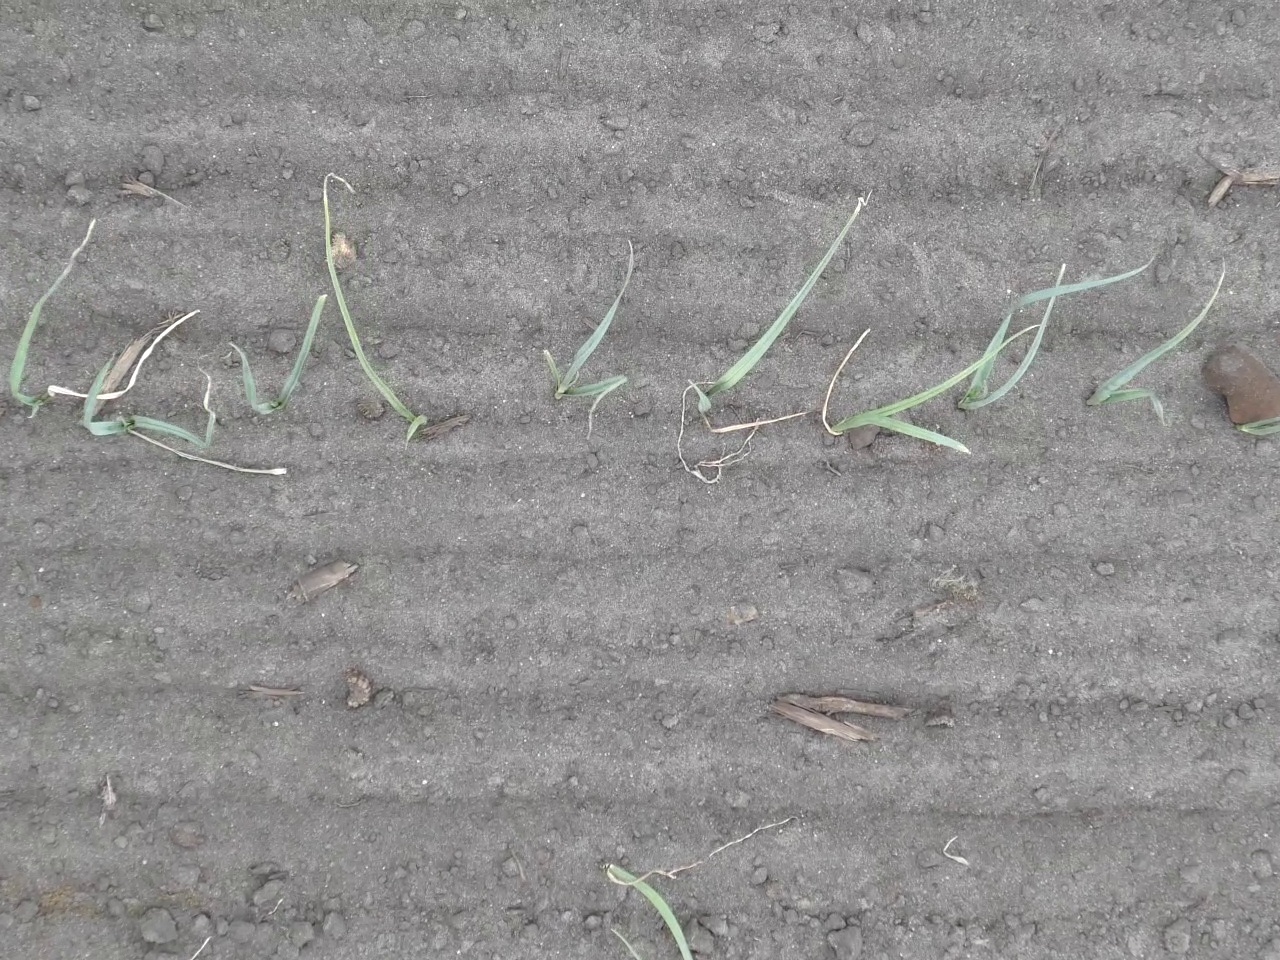
Crop: leek
Objects: leek, leek, leek, leek, leek, leek, leek, leek, leek, leek, stem_leek, stem_leek, stem_leek, stem_leek, stem_leek, stem_leek, stem_leek, stem_leek, stem_leek, stem_leek, stem_leek